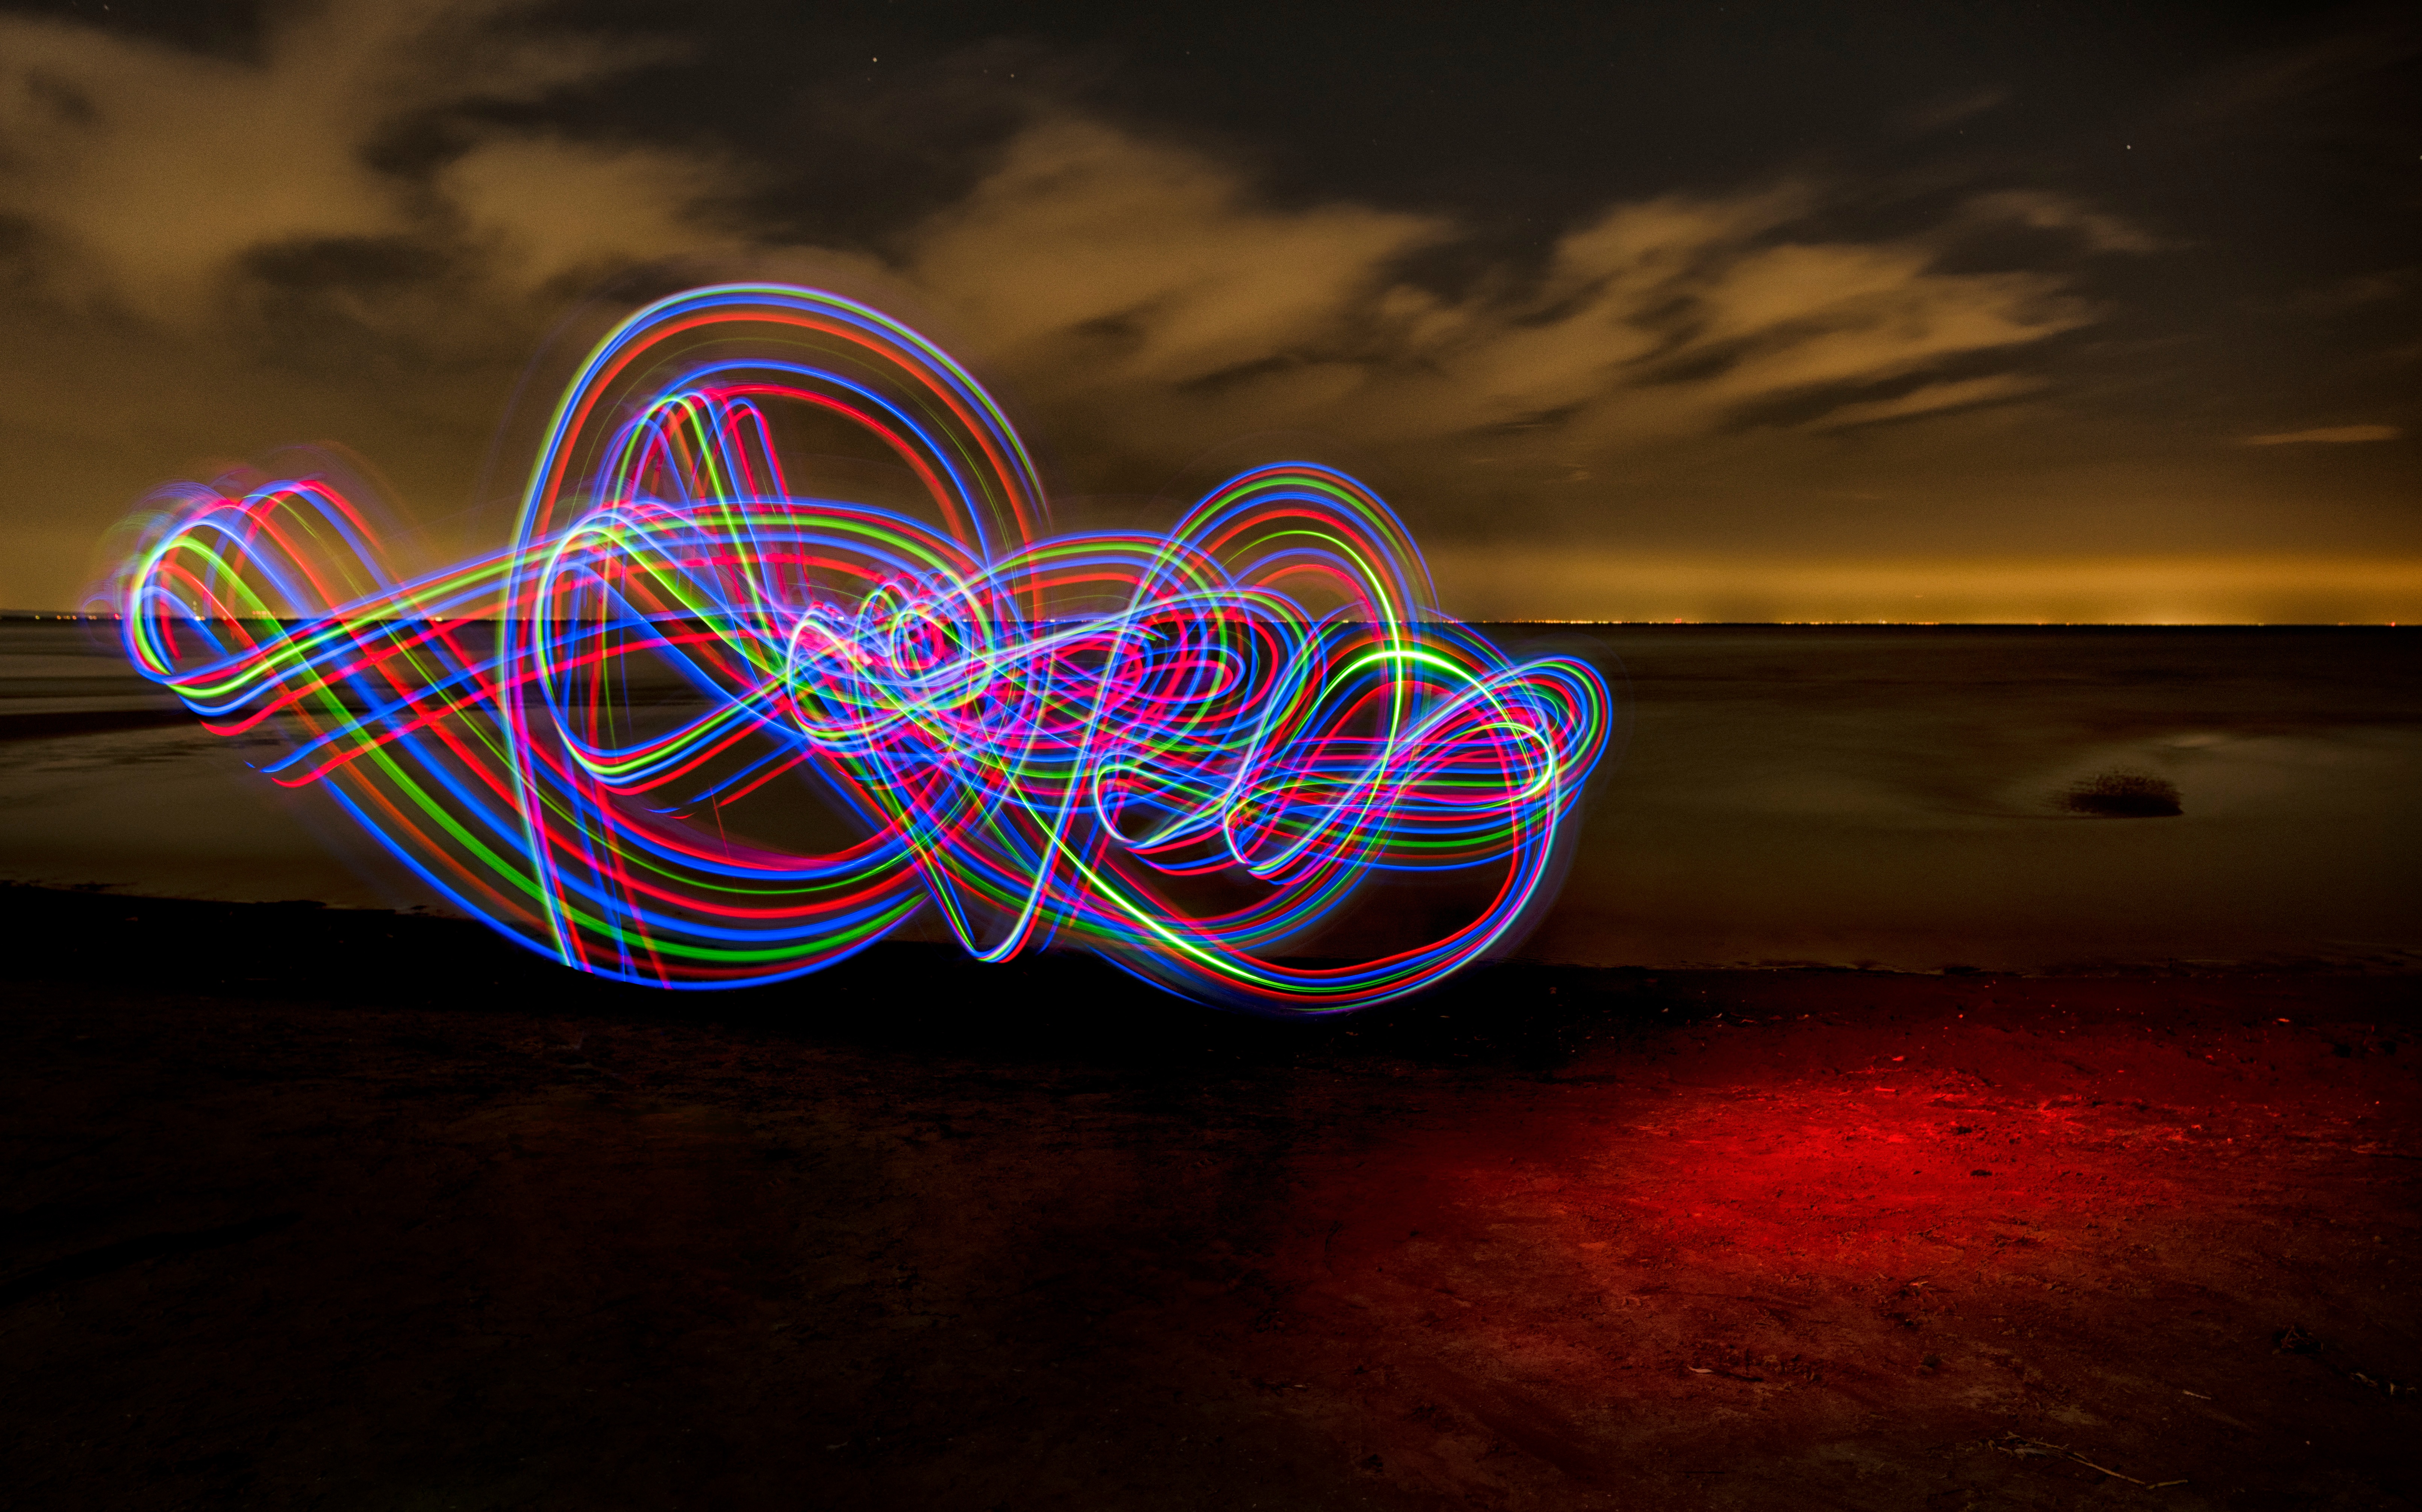
light, night, reflection, color, darkness, blue, lighting, circle, shape